Baker Street (musical)

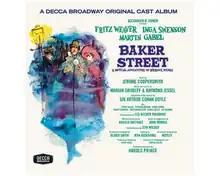
Original Cast Recording [CD reissue

]Baker Street is a 1965 musical with a book by Jerome Coopersmith and music and lyrics by Marian Grudeff and Raymond Jessel, based on the tales of Sherlock Holmes.